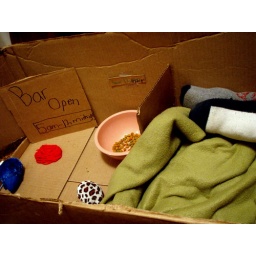
cat hotel built by charlie complete with dining, sleeping arrangements, recreation, and a bar.